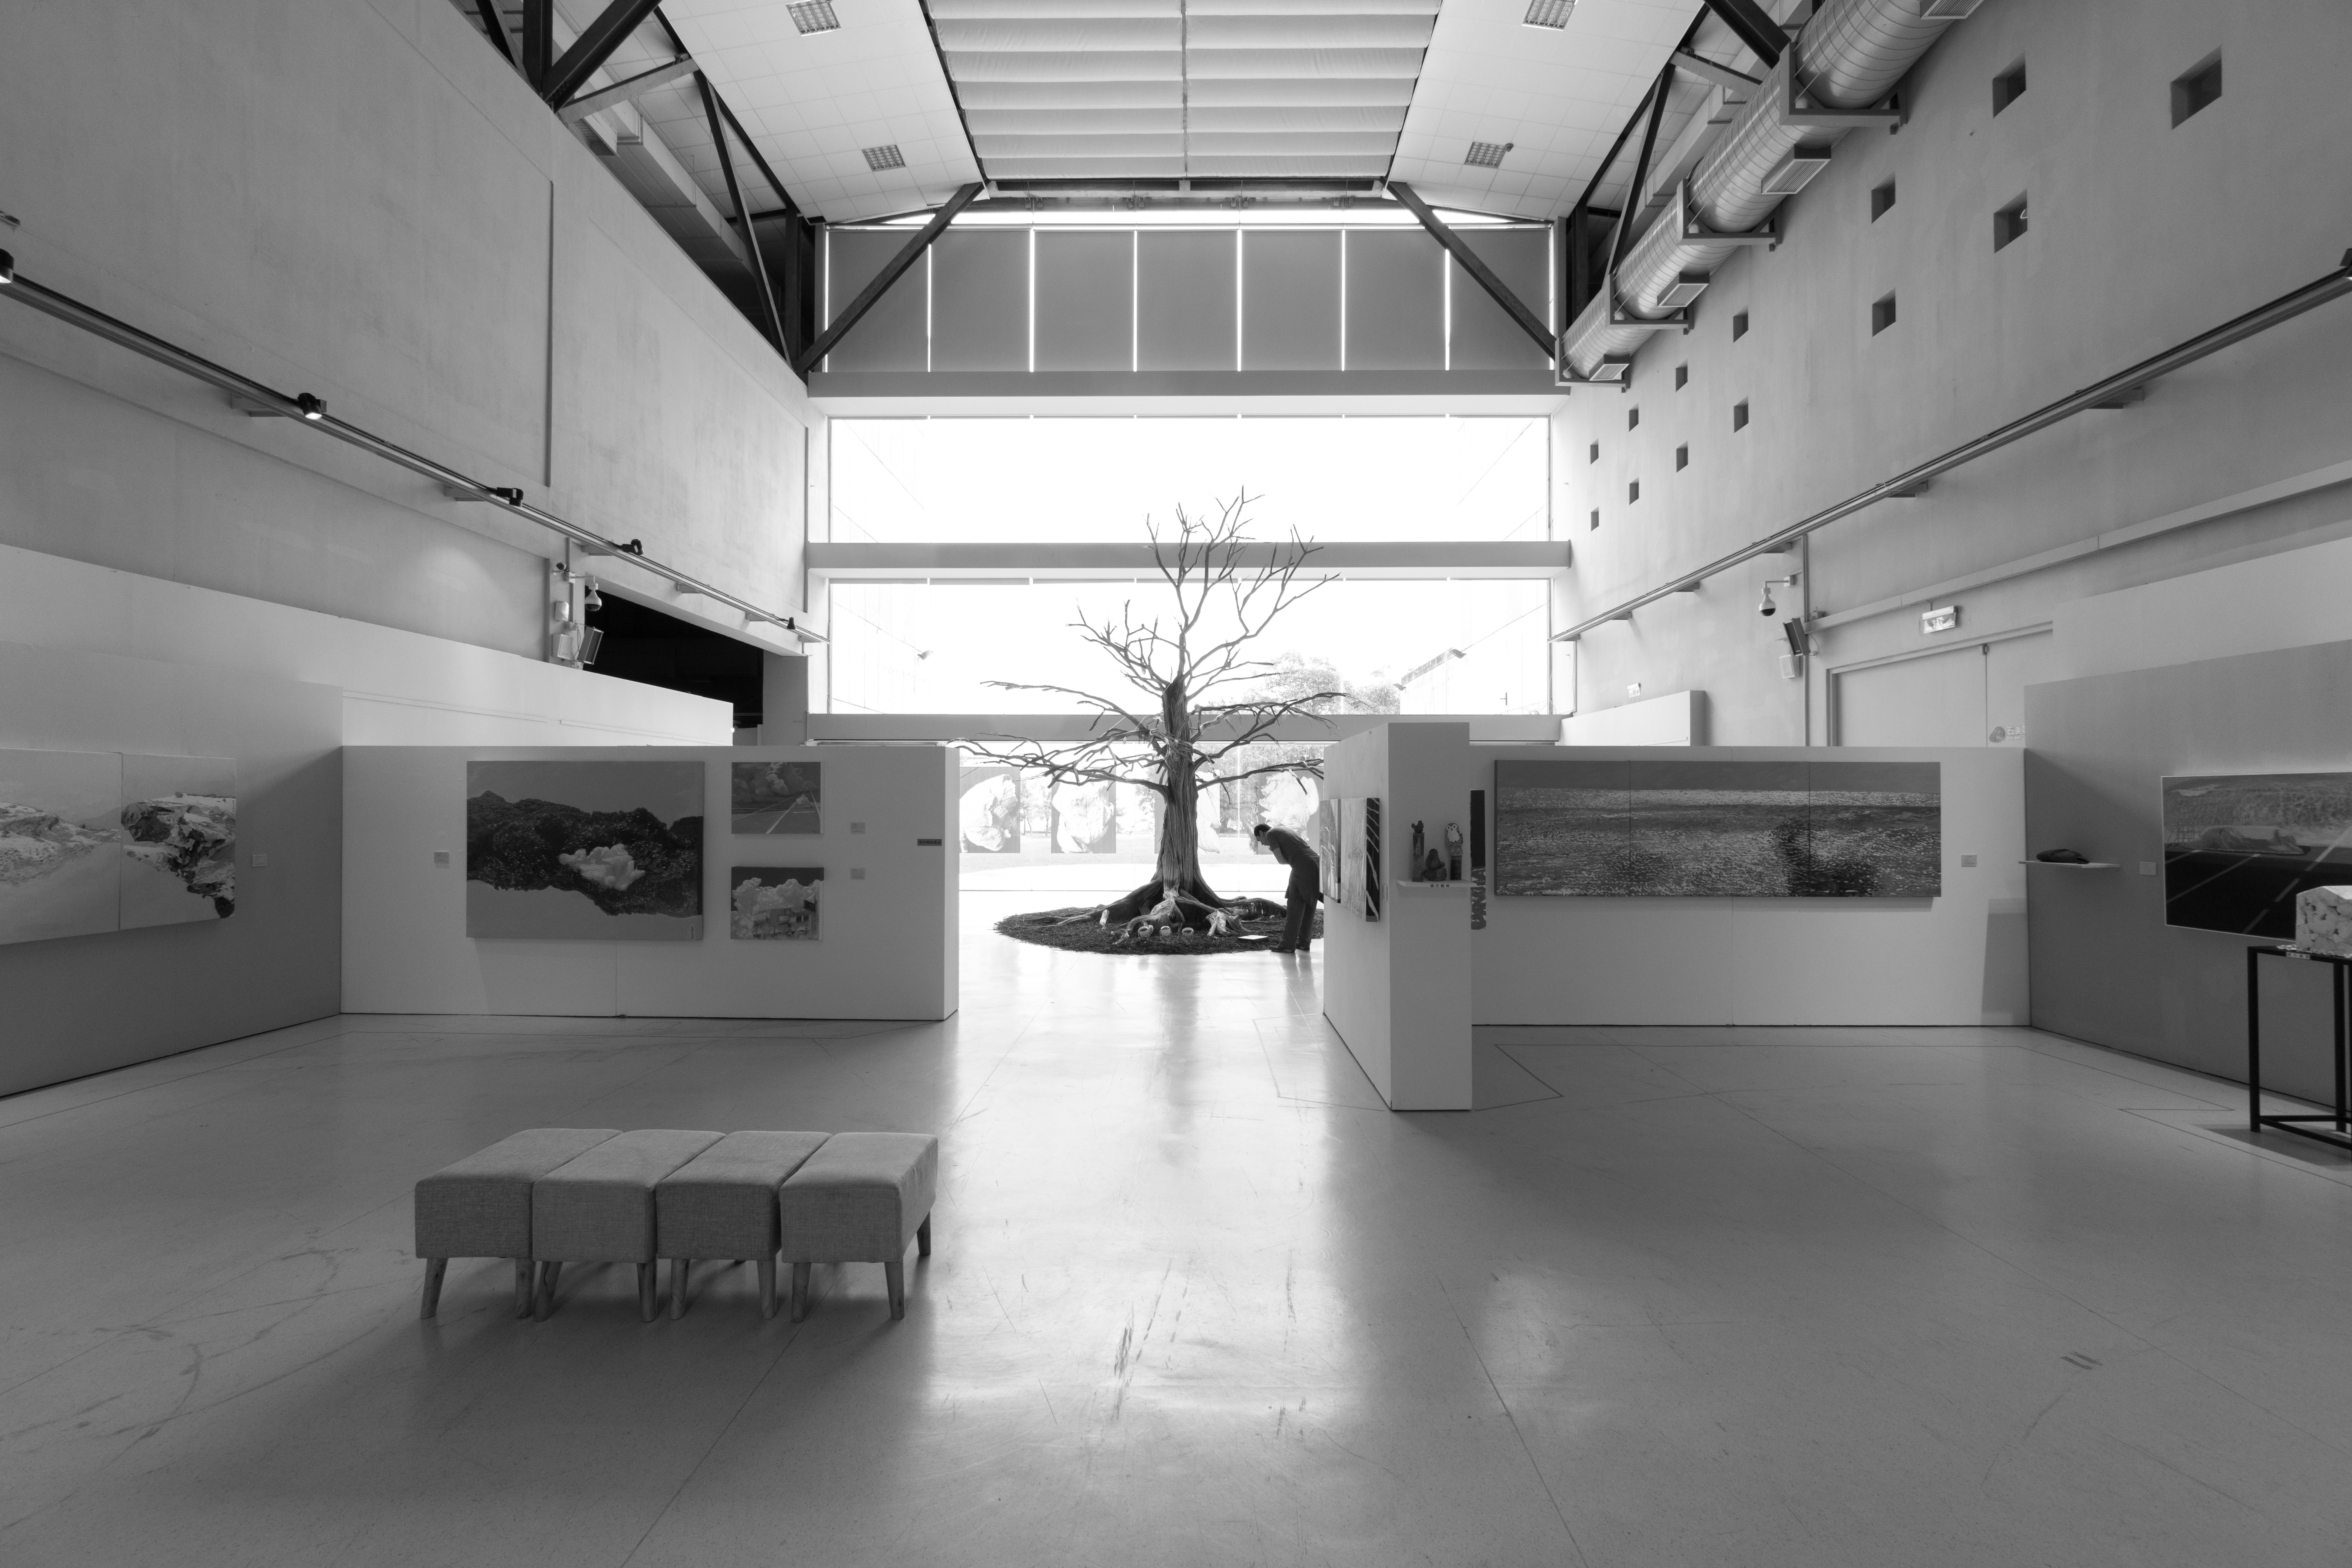
black and white, architecture, white, floor, home, ceiling, museum, hall, monochrome, lighting, interior design, design, taiwan, tourist attraction, art gallery, monochrome photography, hualien stone sculptural museum